Rue Sainte-Catherine Roundup

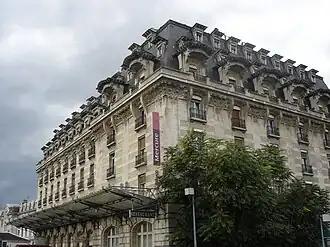
Hôtel Terminus was the seat of the Gestapo in Lyon during the war

On Tuesday, 9 February 1943, the Gestapo, acting under the direction of Klaus Barbie, who was personally present, decided to arrest the members of the UGIF in Lyon and set up a trap to arrest all people visiting them. They chose a Tuesday because this was the day that the UGIF gave free food and administered medical treatments to the needy.